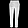
Label: Trouser